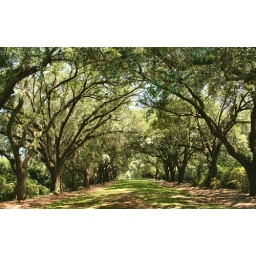
I love the way the trees in the south drap the roads and paths...